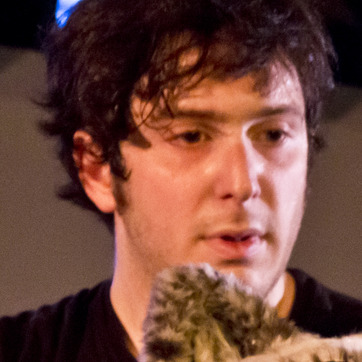
Material: skin